Colectivo (Venezuela)

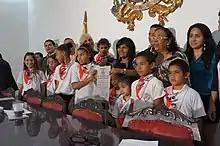
Children of the La Piedrita colectivo receiving awards at the Palacio Municipal de Caracas.

As of 2013, colectivos ran education initiatives. According to Ennio Cardozo, a professor of political science at the Central University of Venezuela, colectivos "do talks, forums and they indoctrinate very young kids into Marxism. The government finances all this. But if you don't agree with them they will shut you out from most of the social programs until you give allegiance to the (socialist) party." The president of the School of Teachers in Táchira, , stated that the Venezuelan government encouraged the participation of guerrillas and colectivos in schools and that their involvement "promotes violence, confrontation and, if necessary, war".